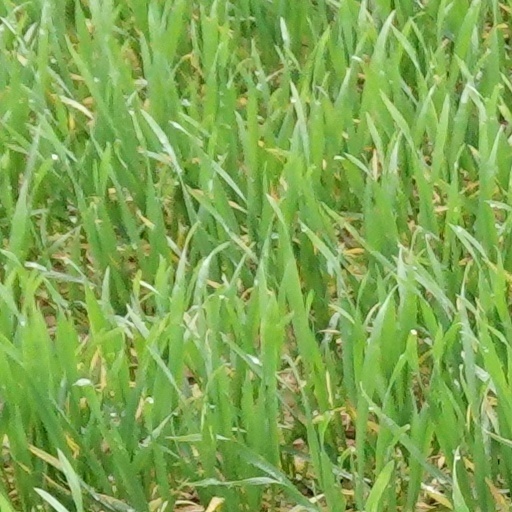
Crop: wheat